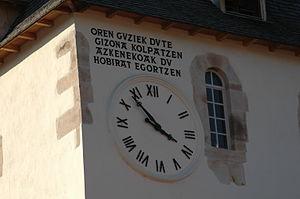
Sare est une commune française située dans le département des Pyrénées-Atlantiques en région Nouvelle-Aquitaine, à la frontière avec l'Espagne. Elle est adossée à la chaîne pyrénéenne, qui forme autour du bassin occupé par le bourg un cirque ouvert vers l'est et le nord. Son histoire géologique explique la formation de grottes qui ont été occupées durant l'Aurignacien ; l'âge du bronze a, quant à lui, laissé de nombreux monuments funéraires sur les pistes et les plateaux montagneux de la commune. Son territoire forme aujourd'hui une enclave dans la Communauté forale de Navarre avec laquelle elle partage 25 km de frontière et la langue basque ; cette particularité a eu des conséquences fortes sur l'histoire de la commune, qui a au cours des siècles conclu des accords pastoraux avec les communes espagnoles voisines. Pendant la Révolution française, les Basques du Labourd sont accusés de garder des relations avec les Navarrais et les Guipuscoans, ce qui conduit à la déportation de la totalité des habitants de Sare en mars 1794 dans des conditions très précaires.